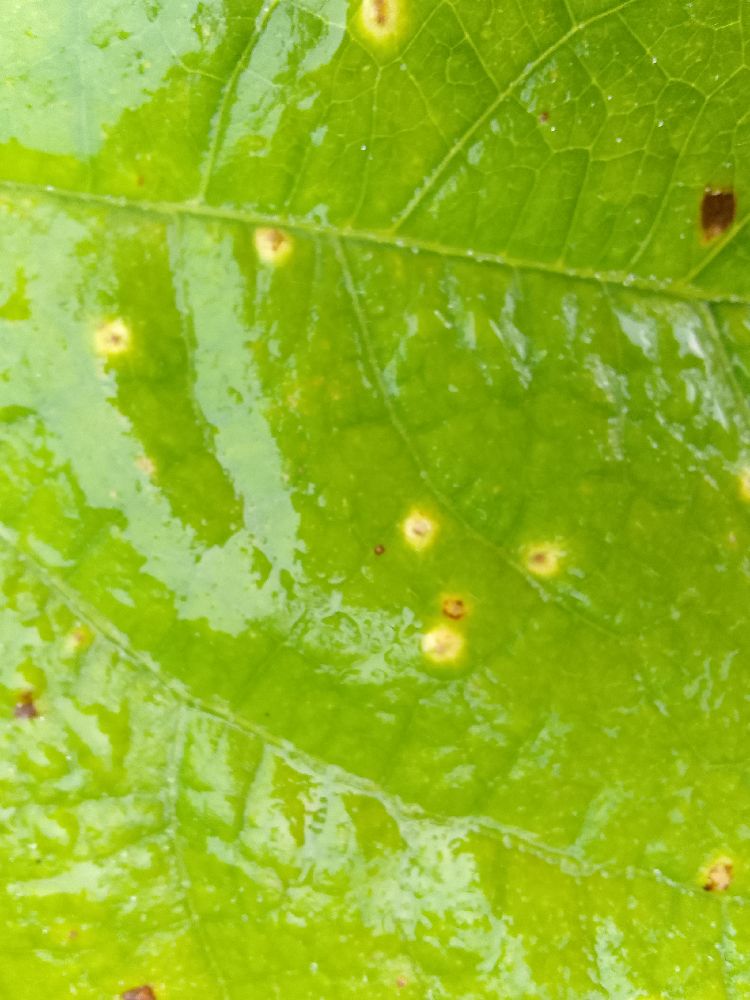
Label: rust